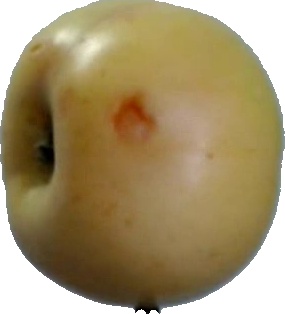
Label: apple_6